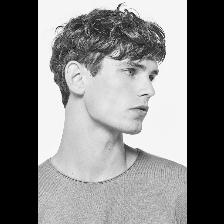
Label: Human